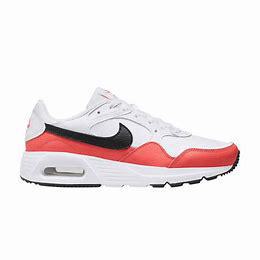
Brand: Nike
Model: Air Max SC